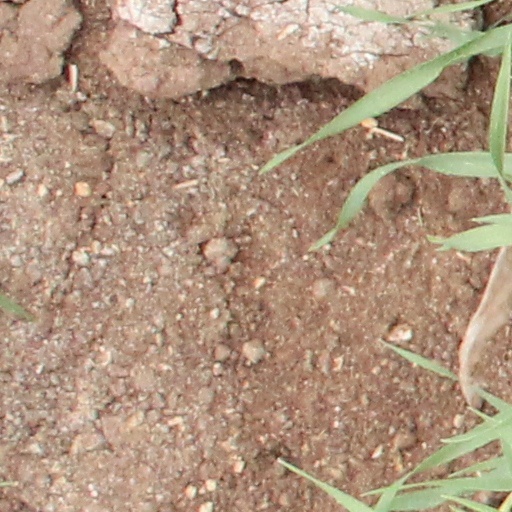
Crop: wheat